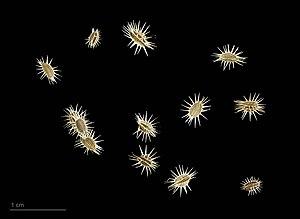
Les aiguillons sont des excroissance piquantes qui naissent de l'écorce ou de l'épiderme de certaines plantes, distinctes des épines qui sont un prolongement de la partie ligneuse de la plante.
Daucus carota est une espèce de plantes à fleurs dicotylédones de la famille des Apiaceae, originaire des régions tempérées de l'Ancien monde.
La carotte, Daucus carota subsp. sativus, est une plante bisannuelle de la famille des apiacées, largement cultivée pour sa racine pivotante charnue, comestible, de couleur généralement orangée, consommée comme légume. La carotte représente après la pomme de terre le principal légume-racine cultivé dans le monde. C'est une racine riche en carotène. La carotte est un tubercule d'hypocotyle, c'est-à-dire formé pour partie par l'hypocotyle et pour l'autre partie par la région supérieure de la racine, qui se sont tubérisés.